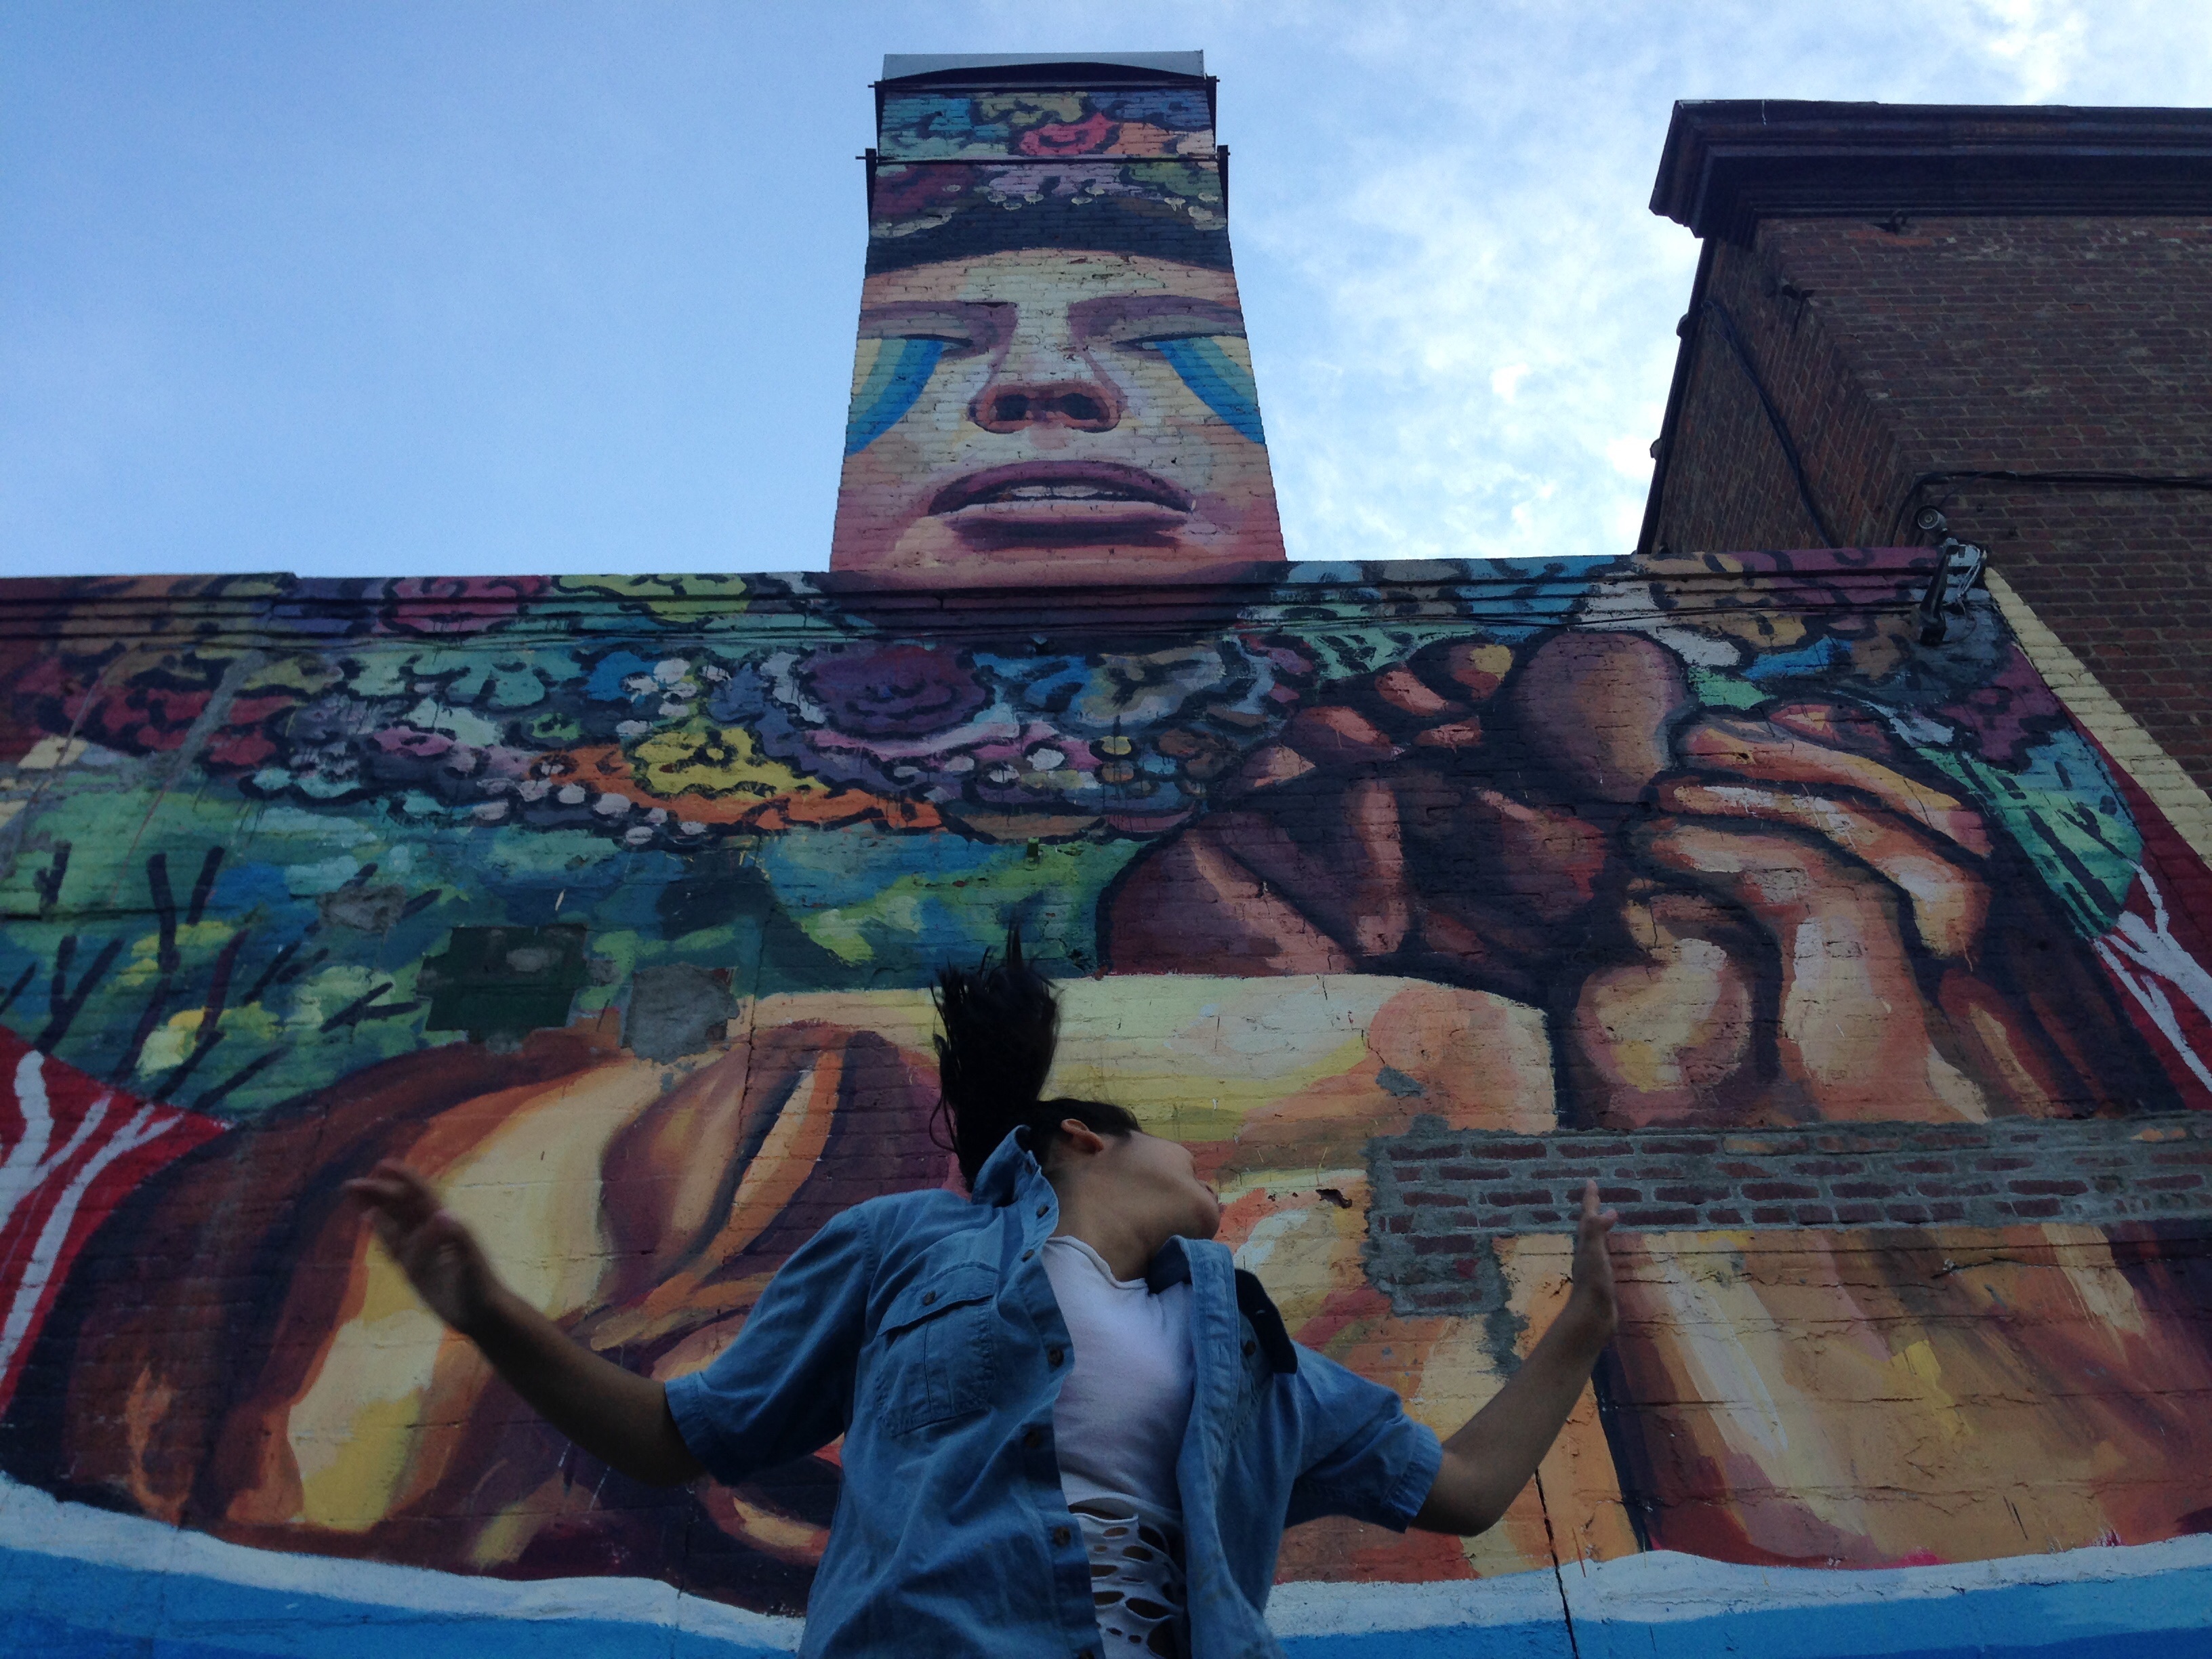
color, blue, painting, art, temple, mural, image